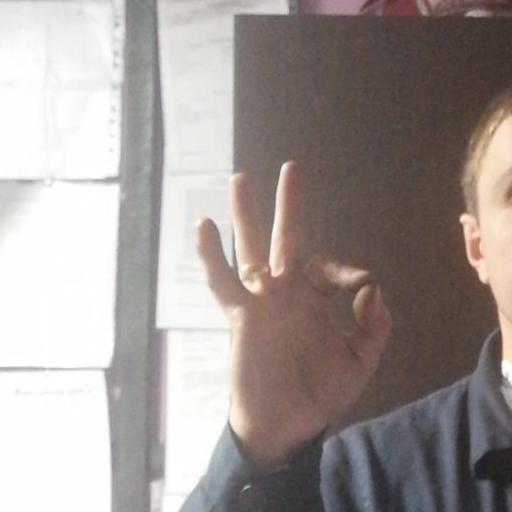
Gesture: ok